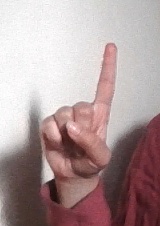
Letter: bb